Mack Calvin

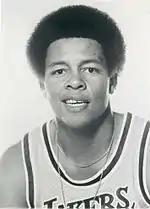
Calvin with the Los Angeles Lakers, 1976

Mack Calvin (born July 27, 1947) is an American former basketball player. A five-time ABA All-Star, Calvin recorded the second most assists in ABA history, and was later named to the ABA All-Time Team.